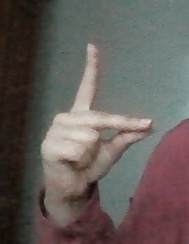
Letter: ta